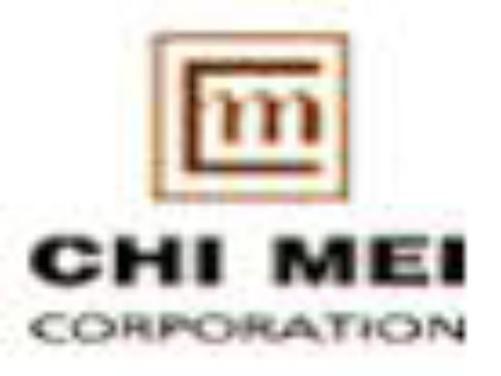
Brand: chimei
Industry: Electronic